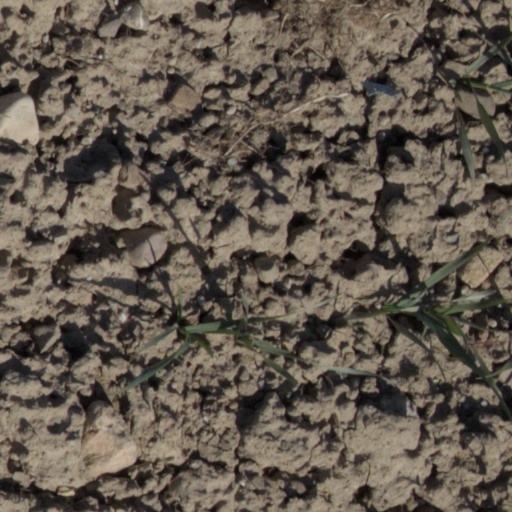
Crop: wheat